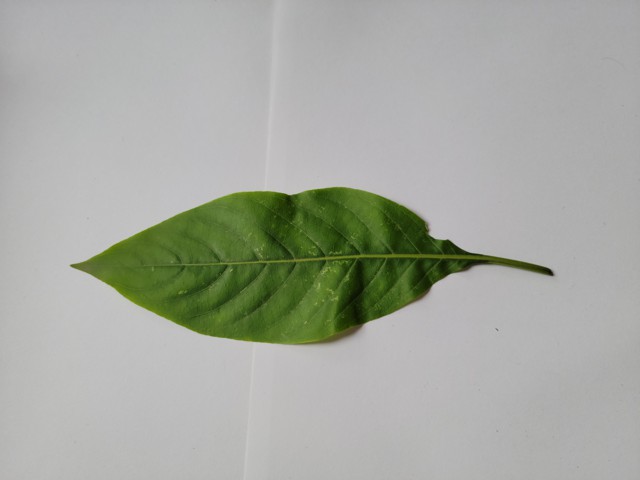
Plant: basok